Don Bradman

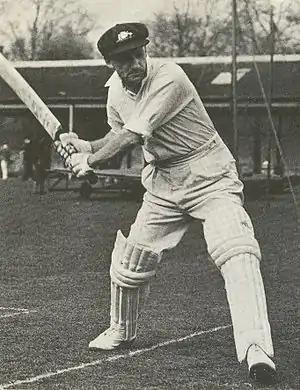
Bradman's high backlift and lengthy forward stride were characteristic.

In the First Test, England amassed a big first innings score and looked likely to win, but Stan McCabe made 232 for Australia, a performance Bradman rated as the best he had ever seen. With Australia forced to follow-on, Bradman fought hard to ensure McCabe's effort was not in vain, and he secured the draw with 144 not out. It was the slowest Test hundred of his career and he played a similar innings of 102 not out in the next Test as Australia struggled to another draw. Rain completely washed out the Third Test at Old Trafford.